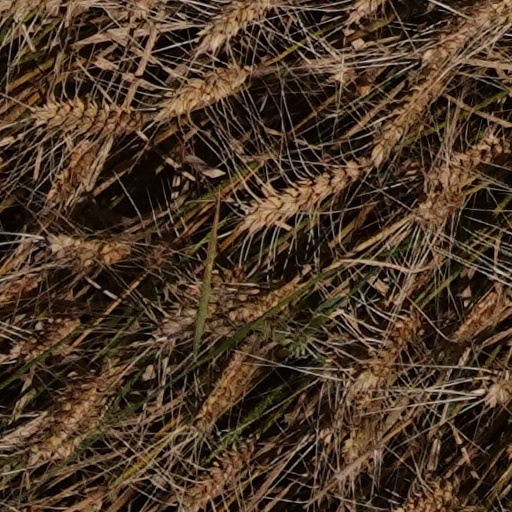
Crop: wheat